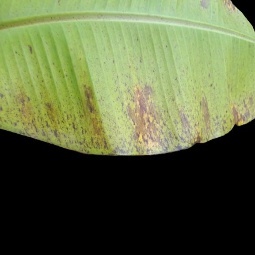
Label: Potassium